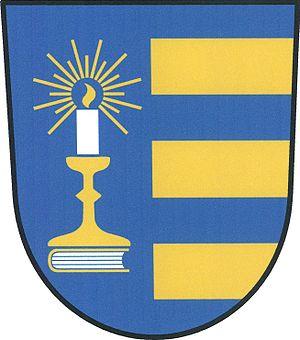
Bednárec est une commune du district de Jindřichův Hradec, dans la région de Bohême-du-Sud, en République tchèque. Sa population s'élevait à 110 habitants en 2020.